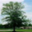
Label: maple_tree